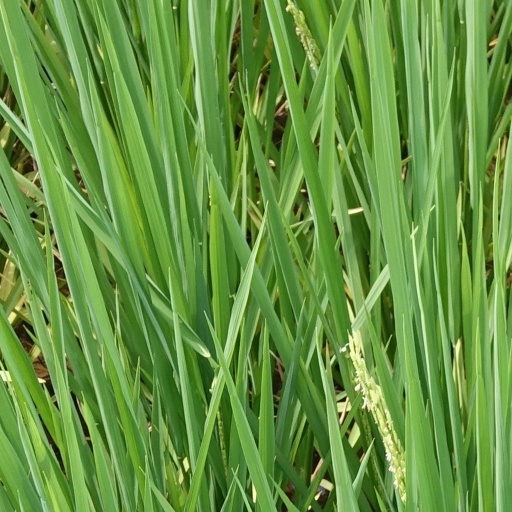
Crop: rice